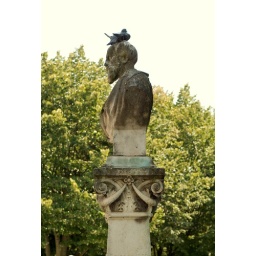
Pigeon hat on a statue near the Pey Berland tower in Bordeaux, France.